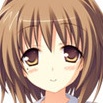
Portrait style: Anime Portrait